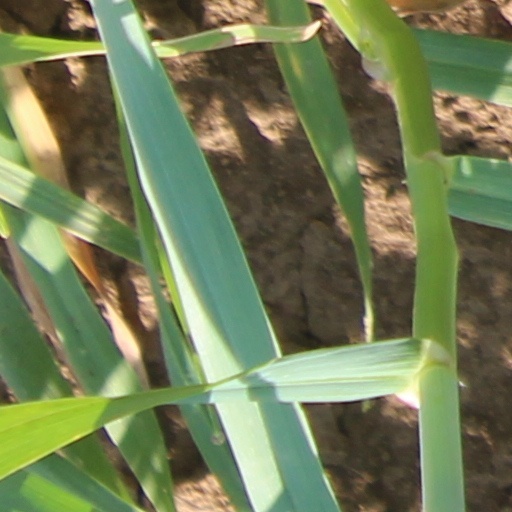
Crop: wheat